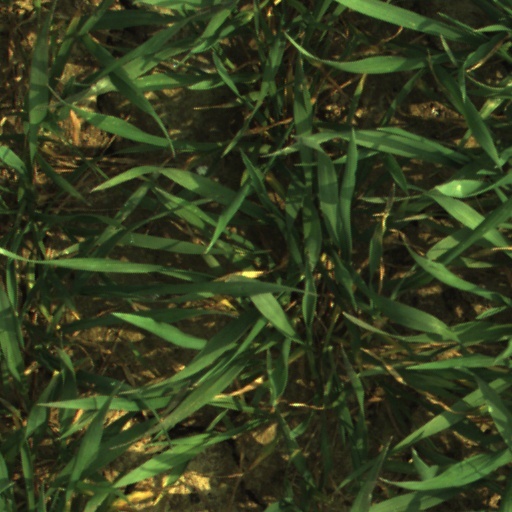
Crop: wheat